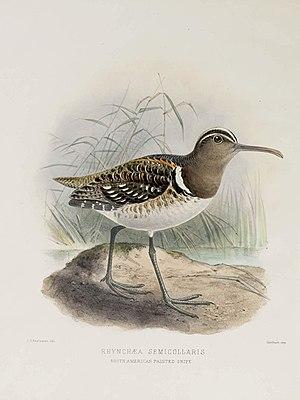
Rhynchée de Saint-Hilaire (Nycticryphes semicollaris)
La Rhynchée de Saint-Hilaire est une espèce d'oiseaux limicoles de la famille des Rostratulidae.